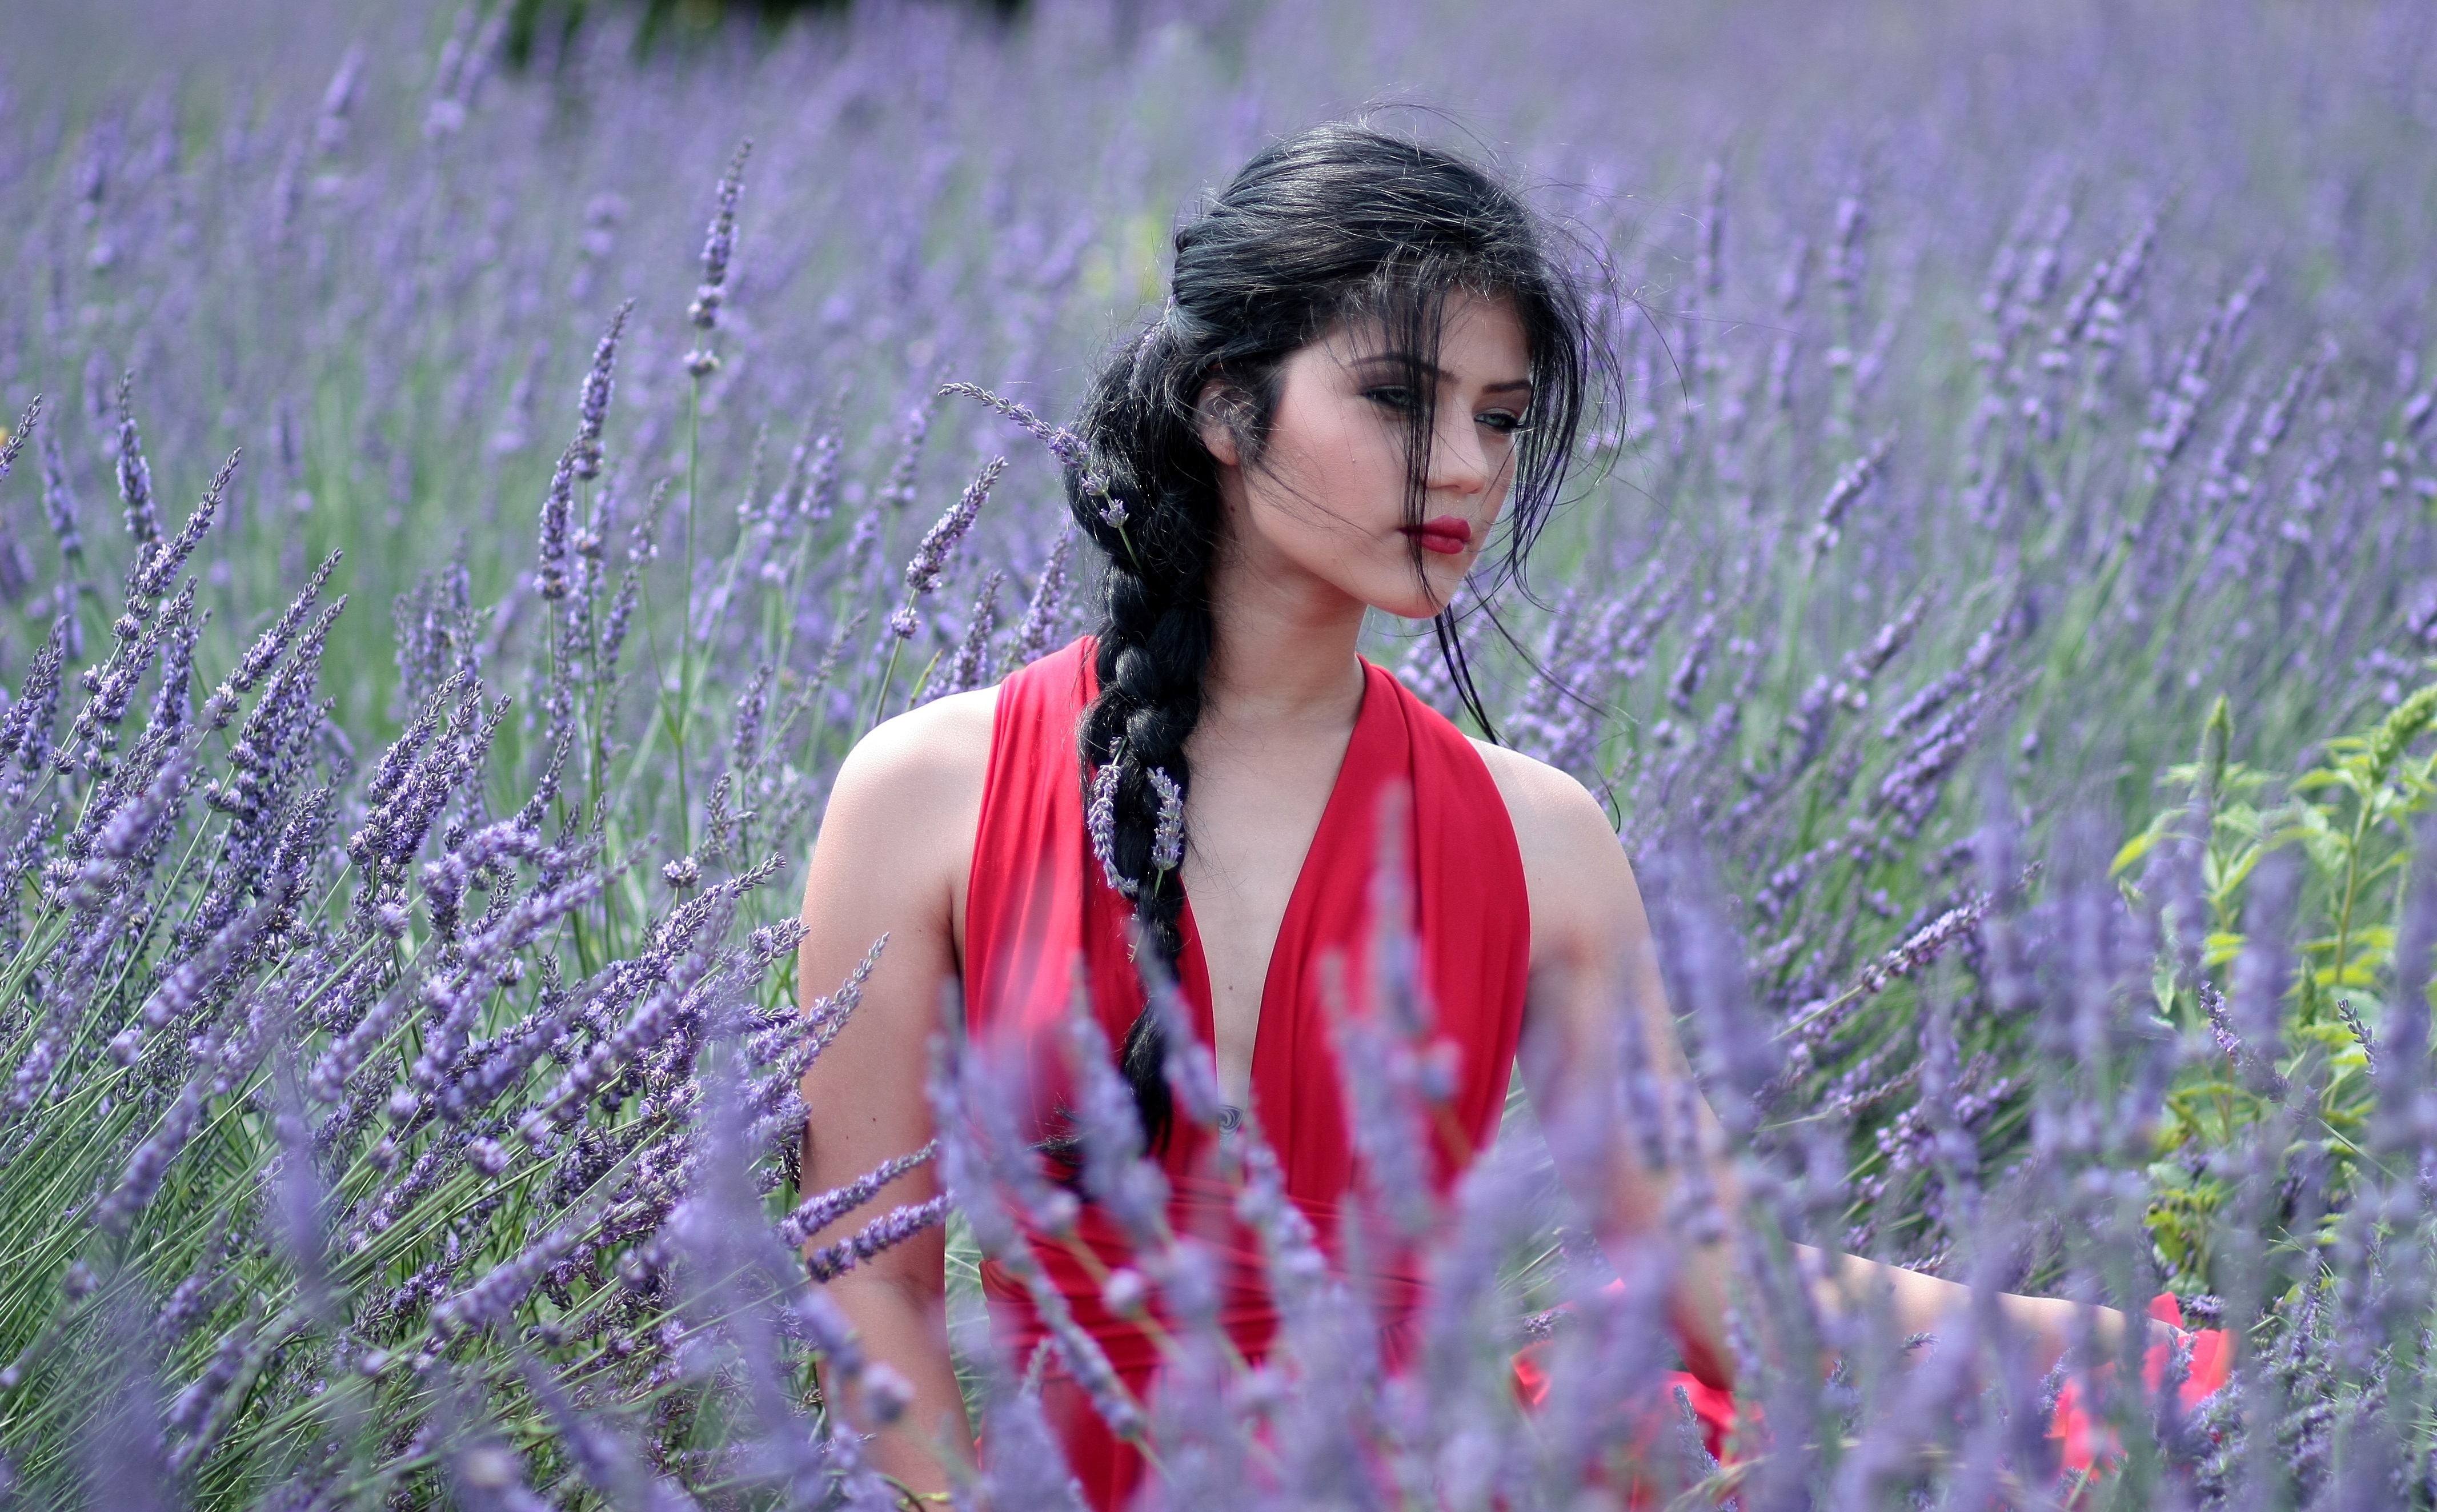
nature, grass, plant, girl, meadow, flower, brunette, spring, flora, season, lavender, wildflower, flowers, eye, beauty, habitat, blue eyes, flowering plant, natural environment, grass family, land plant